Tintern

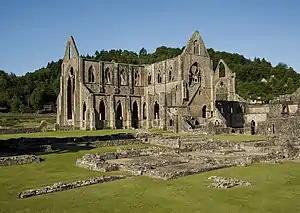
Tintern Abbey

For 300 years, the numerous works and forges along the Angidy Valley dominated the village and surrounding communities. A branch from the Wye Valley Railway to the Lower Wireworks by way of a bridge (the 'Wireworks Bridge') was completed in 1875, but this was too late to stop them going out of business. In 1878 a new company leased the site to manufacture tinplate, but by 1895 it was reported as closed and only some ruins, associated ponds, leats and culverts are now visible. The bridge was used in the early 20th century for a horse-drawn tramway and now carries a tourist footpath to the opposite bank. In March 2021, discovery of an underground structure paralleling Angiddy Brook was initially thought to be a "secret medieval tunnel system". Subsequent investigation identified the structure as an original leat system for one of the "missing" mills associated with Tintern Abbey.